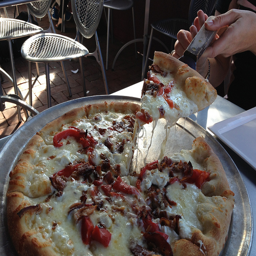
Someone picking up a slice of pizza with a spatula.
The person is holding a piece of pizza in the air.
A beautiful slice being taken from a fresh pizza
Slice of pizza being lifted from a whole pizza on a pan.
a pizza is laying on a silver pan